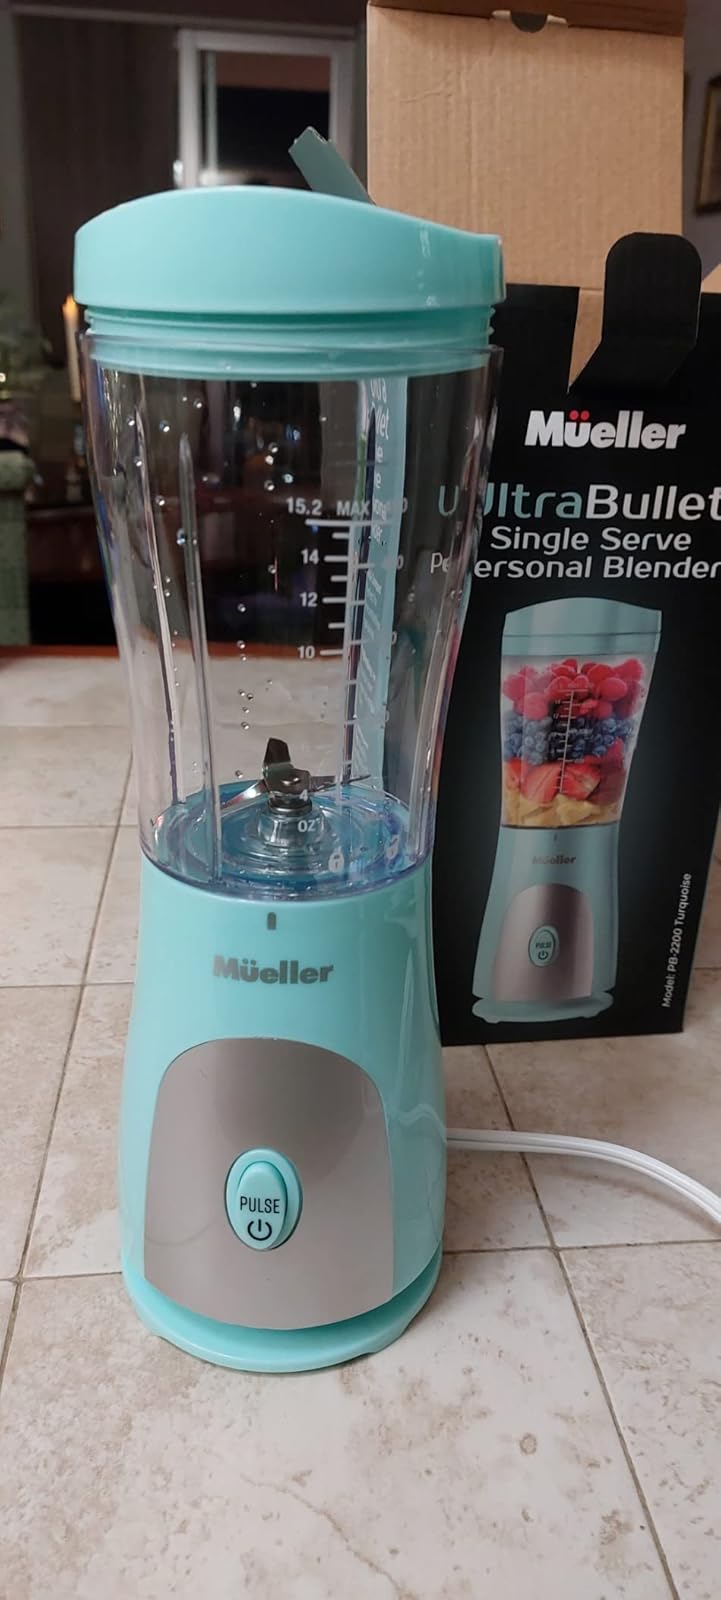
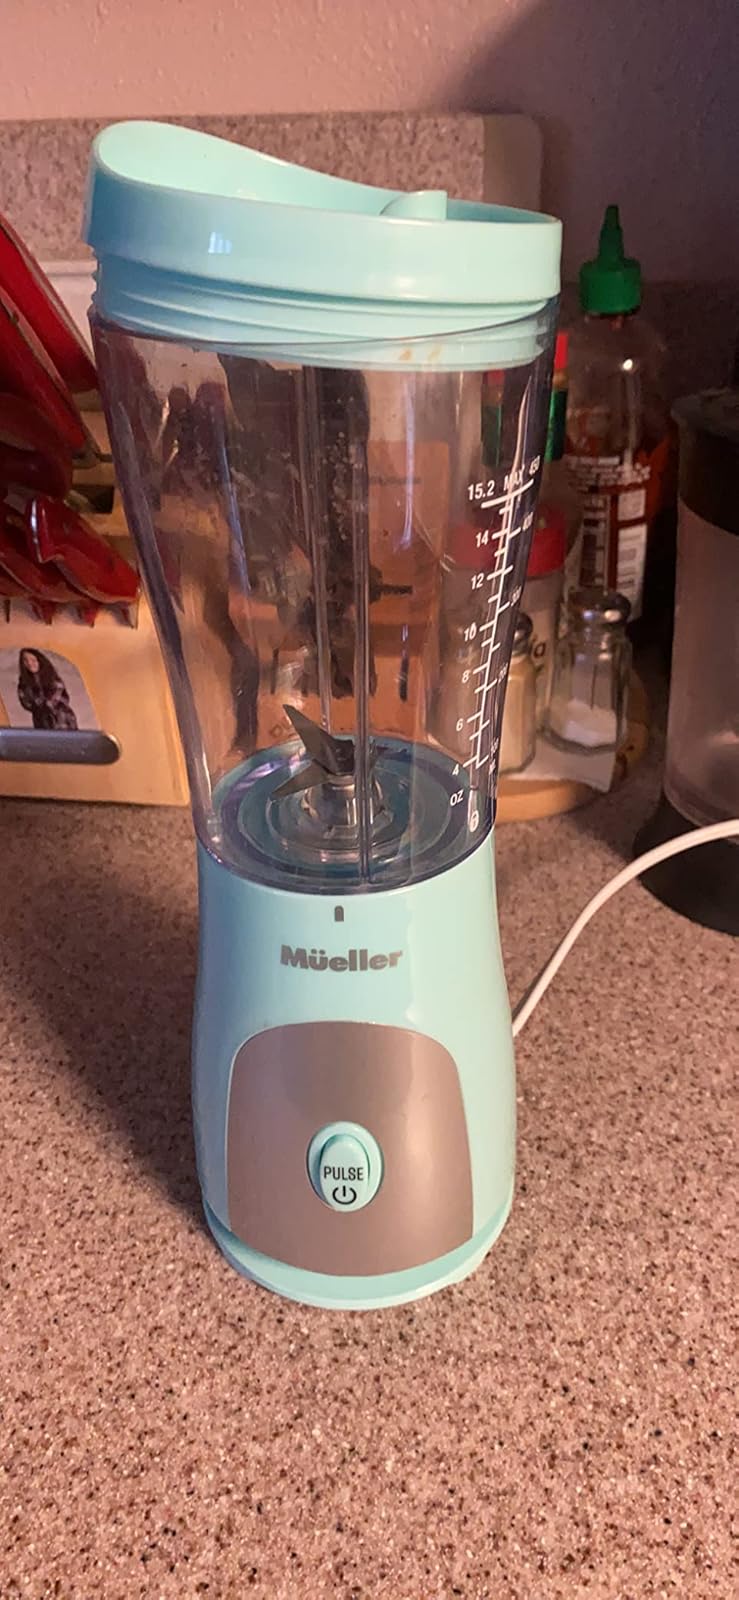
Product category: items_blender
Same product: yes